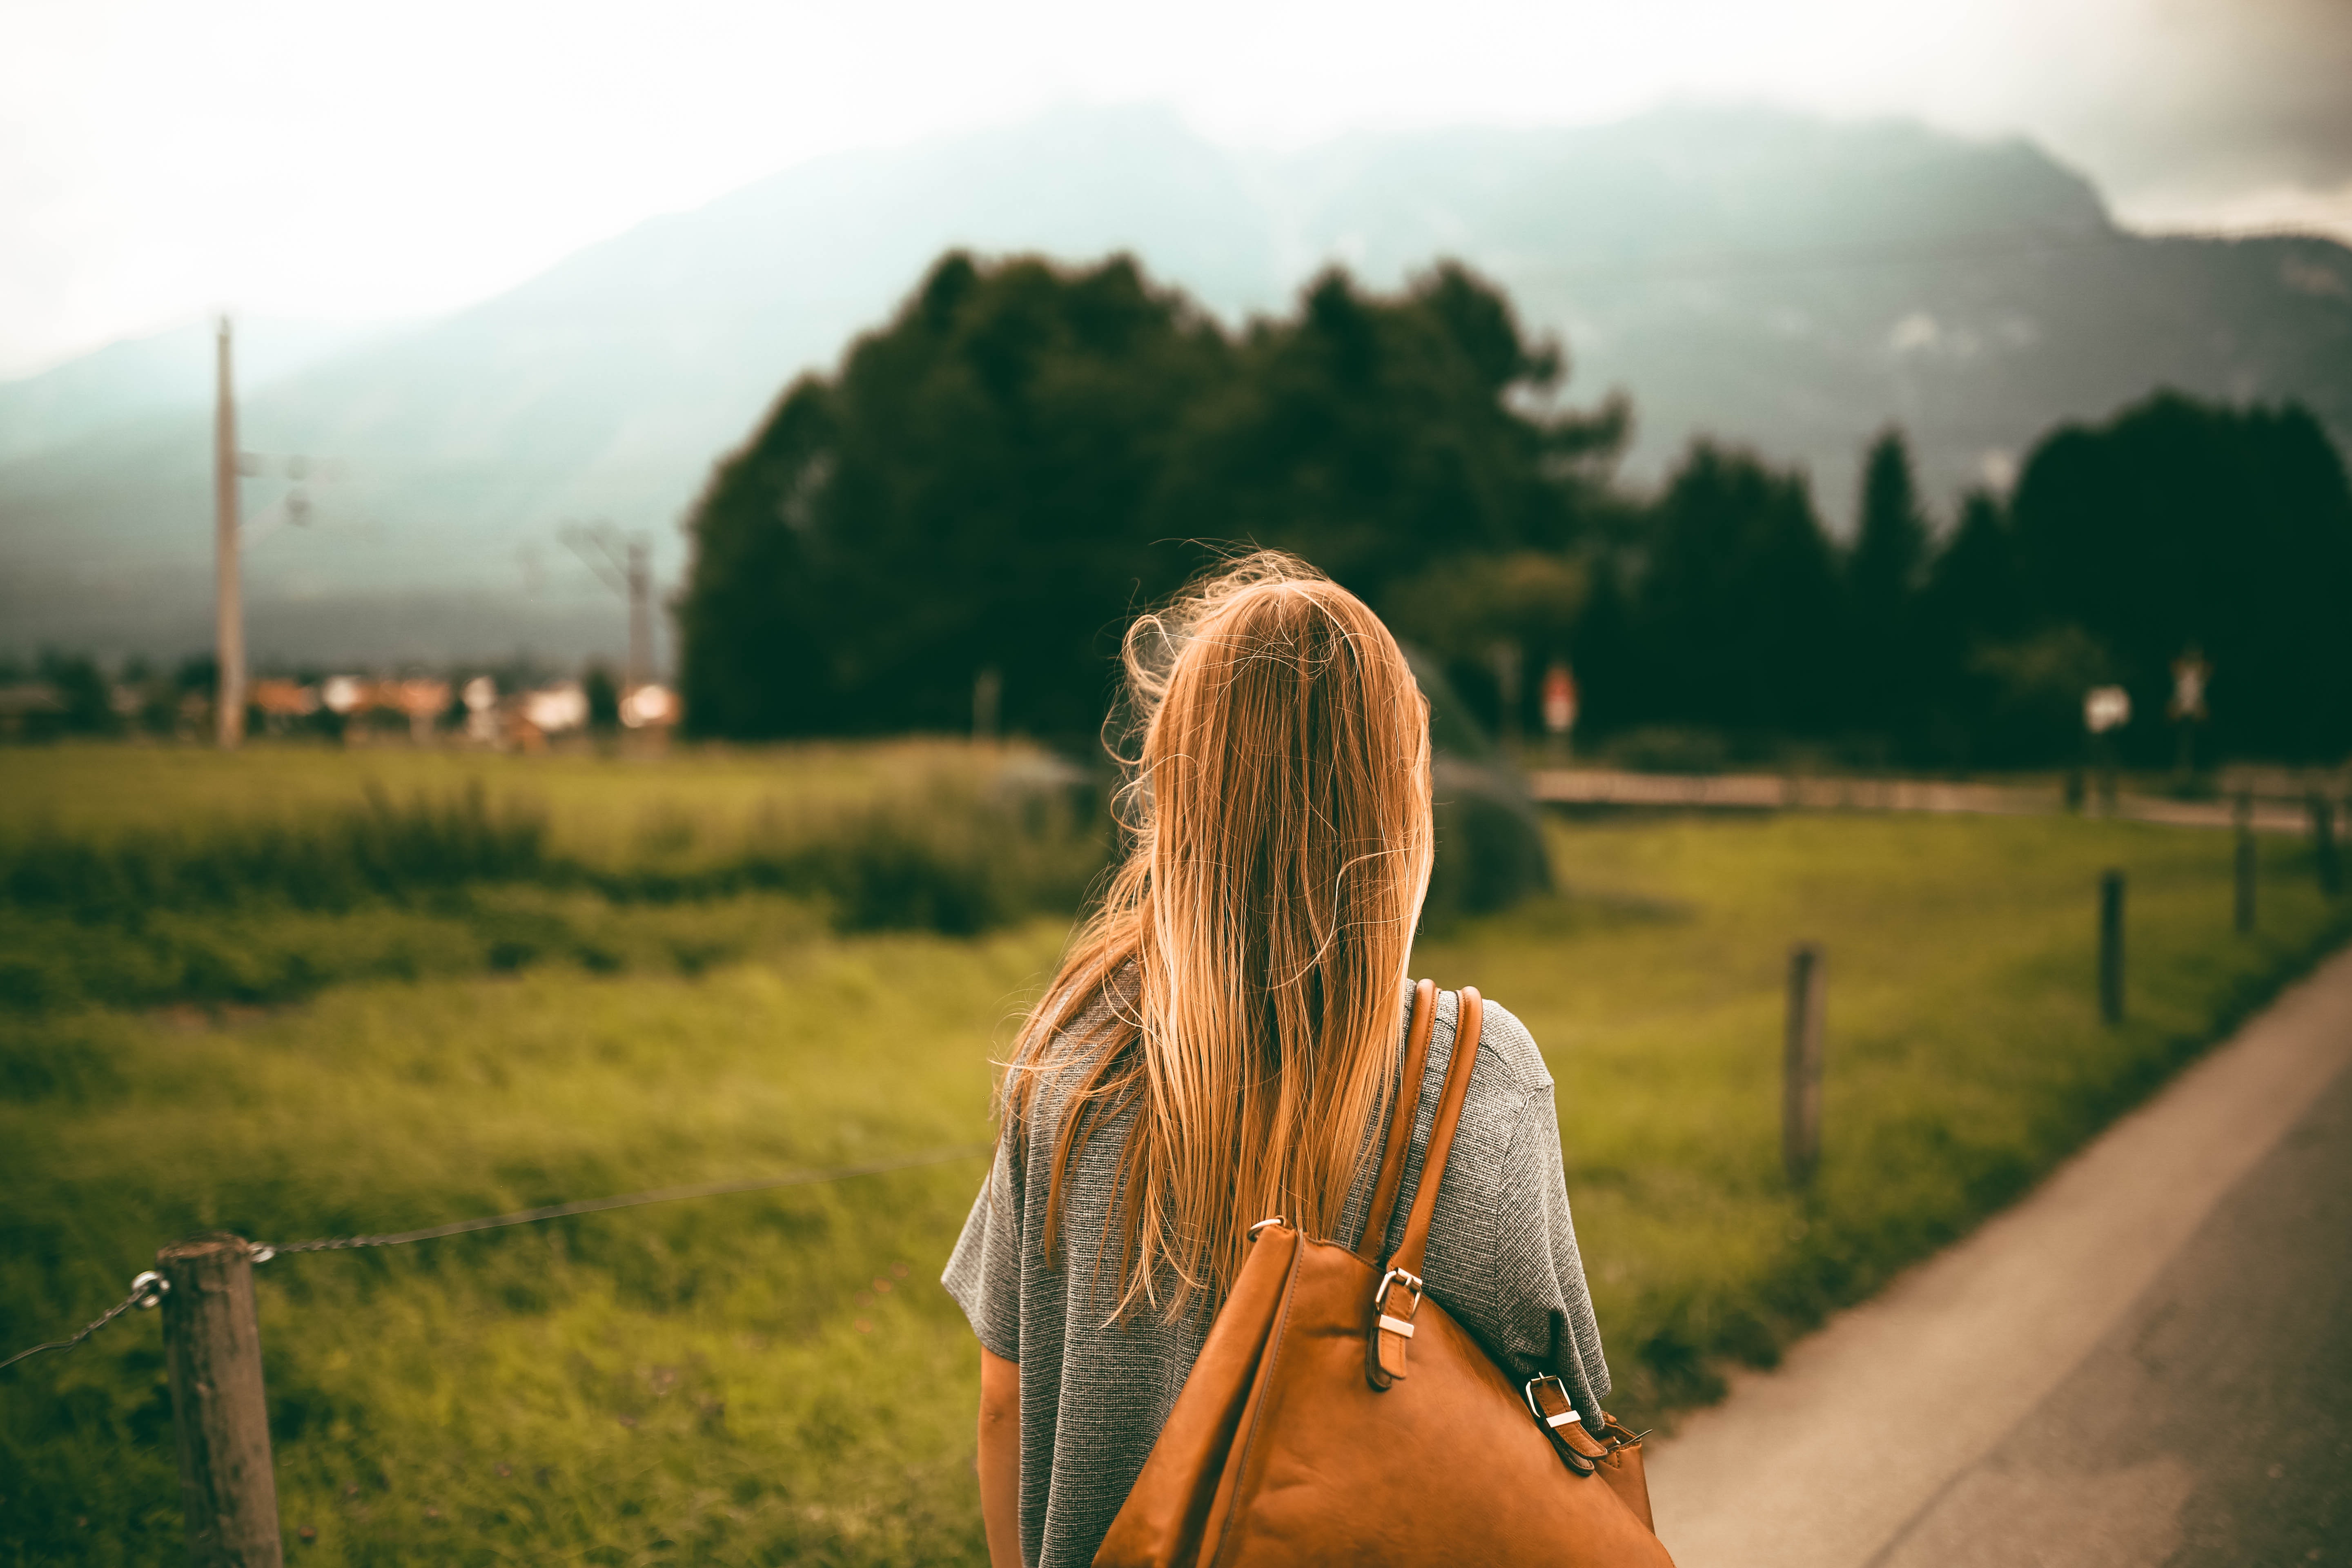
People in nature, hair, sky, grass, sunlight, beauty, blond, light, backlighting, summer, photography, tree, long hair, grass family, grassland, happy, meadow, rural area, cloud, brown hair, smile, dress, road, field, lens flare, evening, flash photography